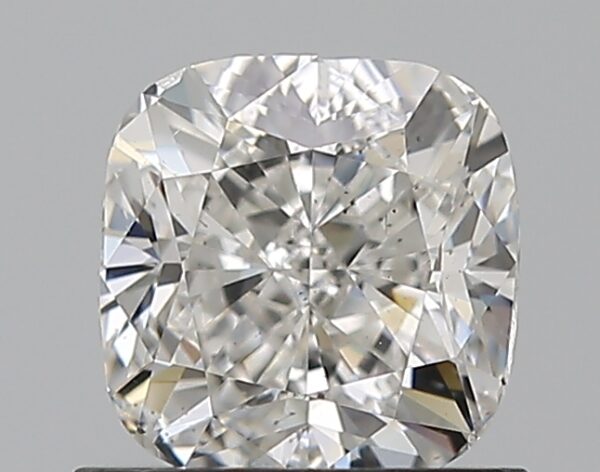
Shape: cushion
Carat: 1
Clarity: SI1
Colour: G
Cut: VG
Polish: EX
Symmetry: VG
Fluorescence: N
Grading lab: GIA
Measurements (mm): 5.51 x 5.39 x 3.86